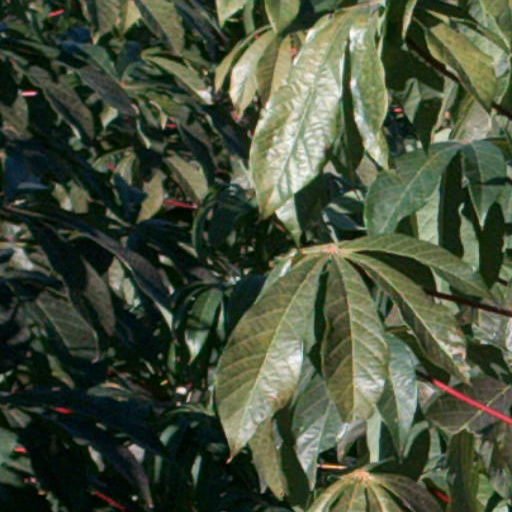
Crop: cassava